Horned owl

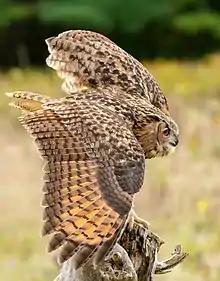
Eurasian eagle-owl ("Bubo bubo")

Some notable undescribed fossils of prehistoric horned owls, usually quite fragmentary remains, have also been recorded: